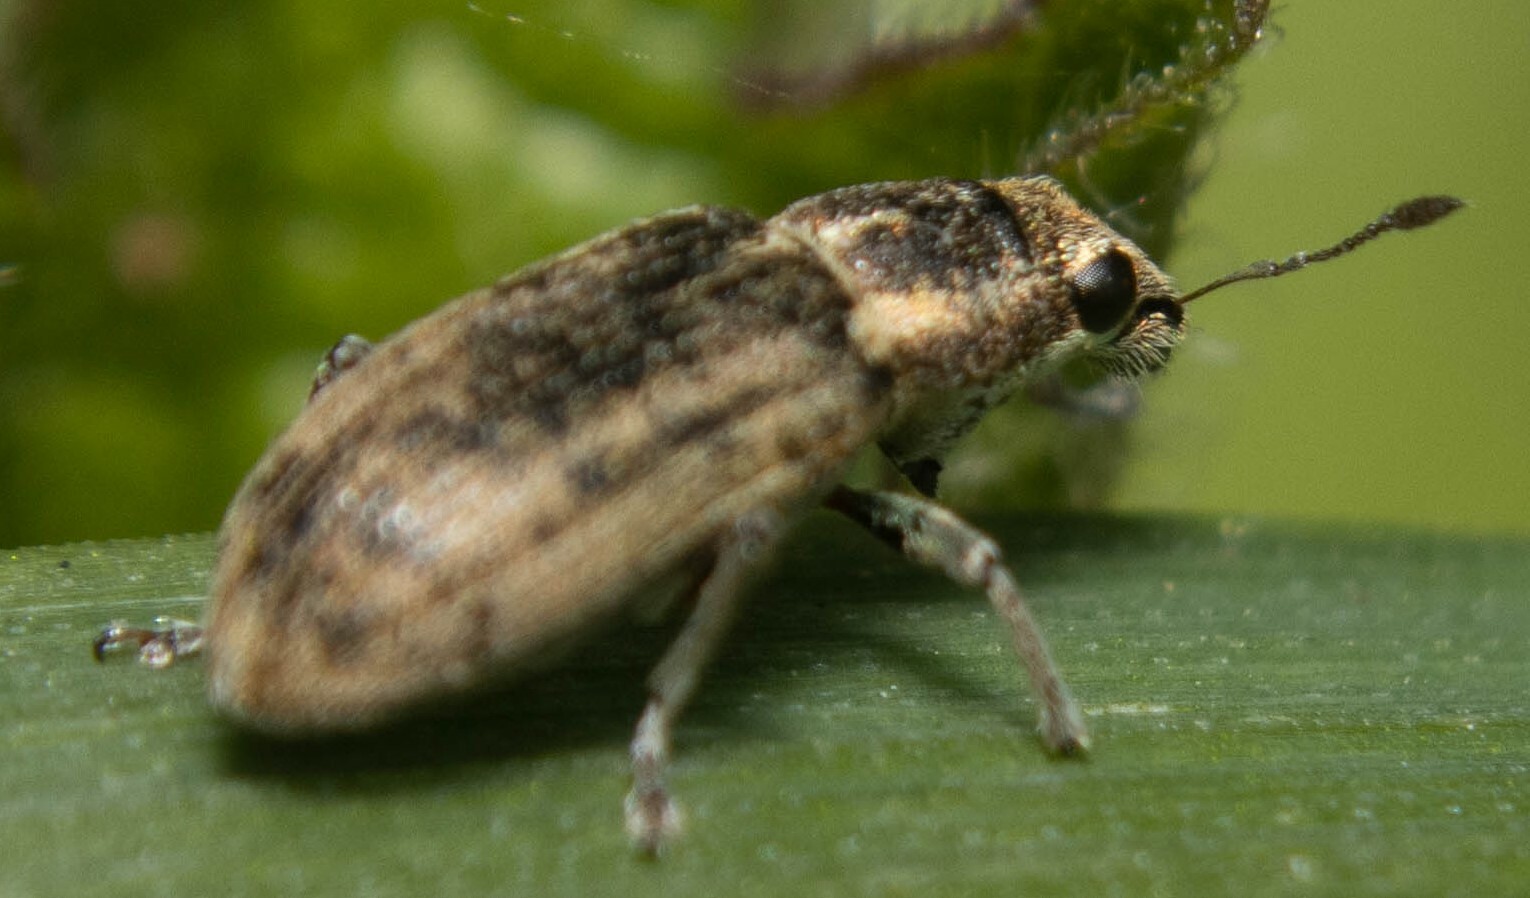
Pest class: pea_leaf_weevil